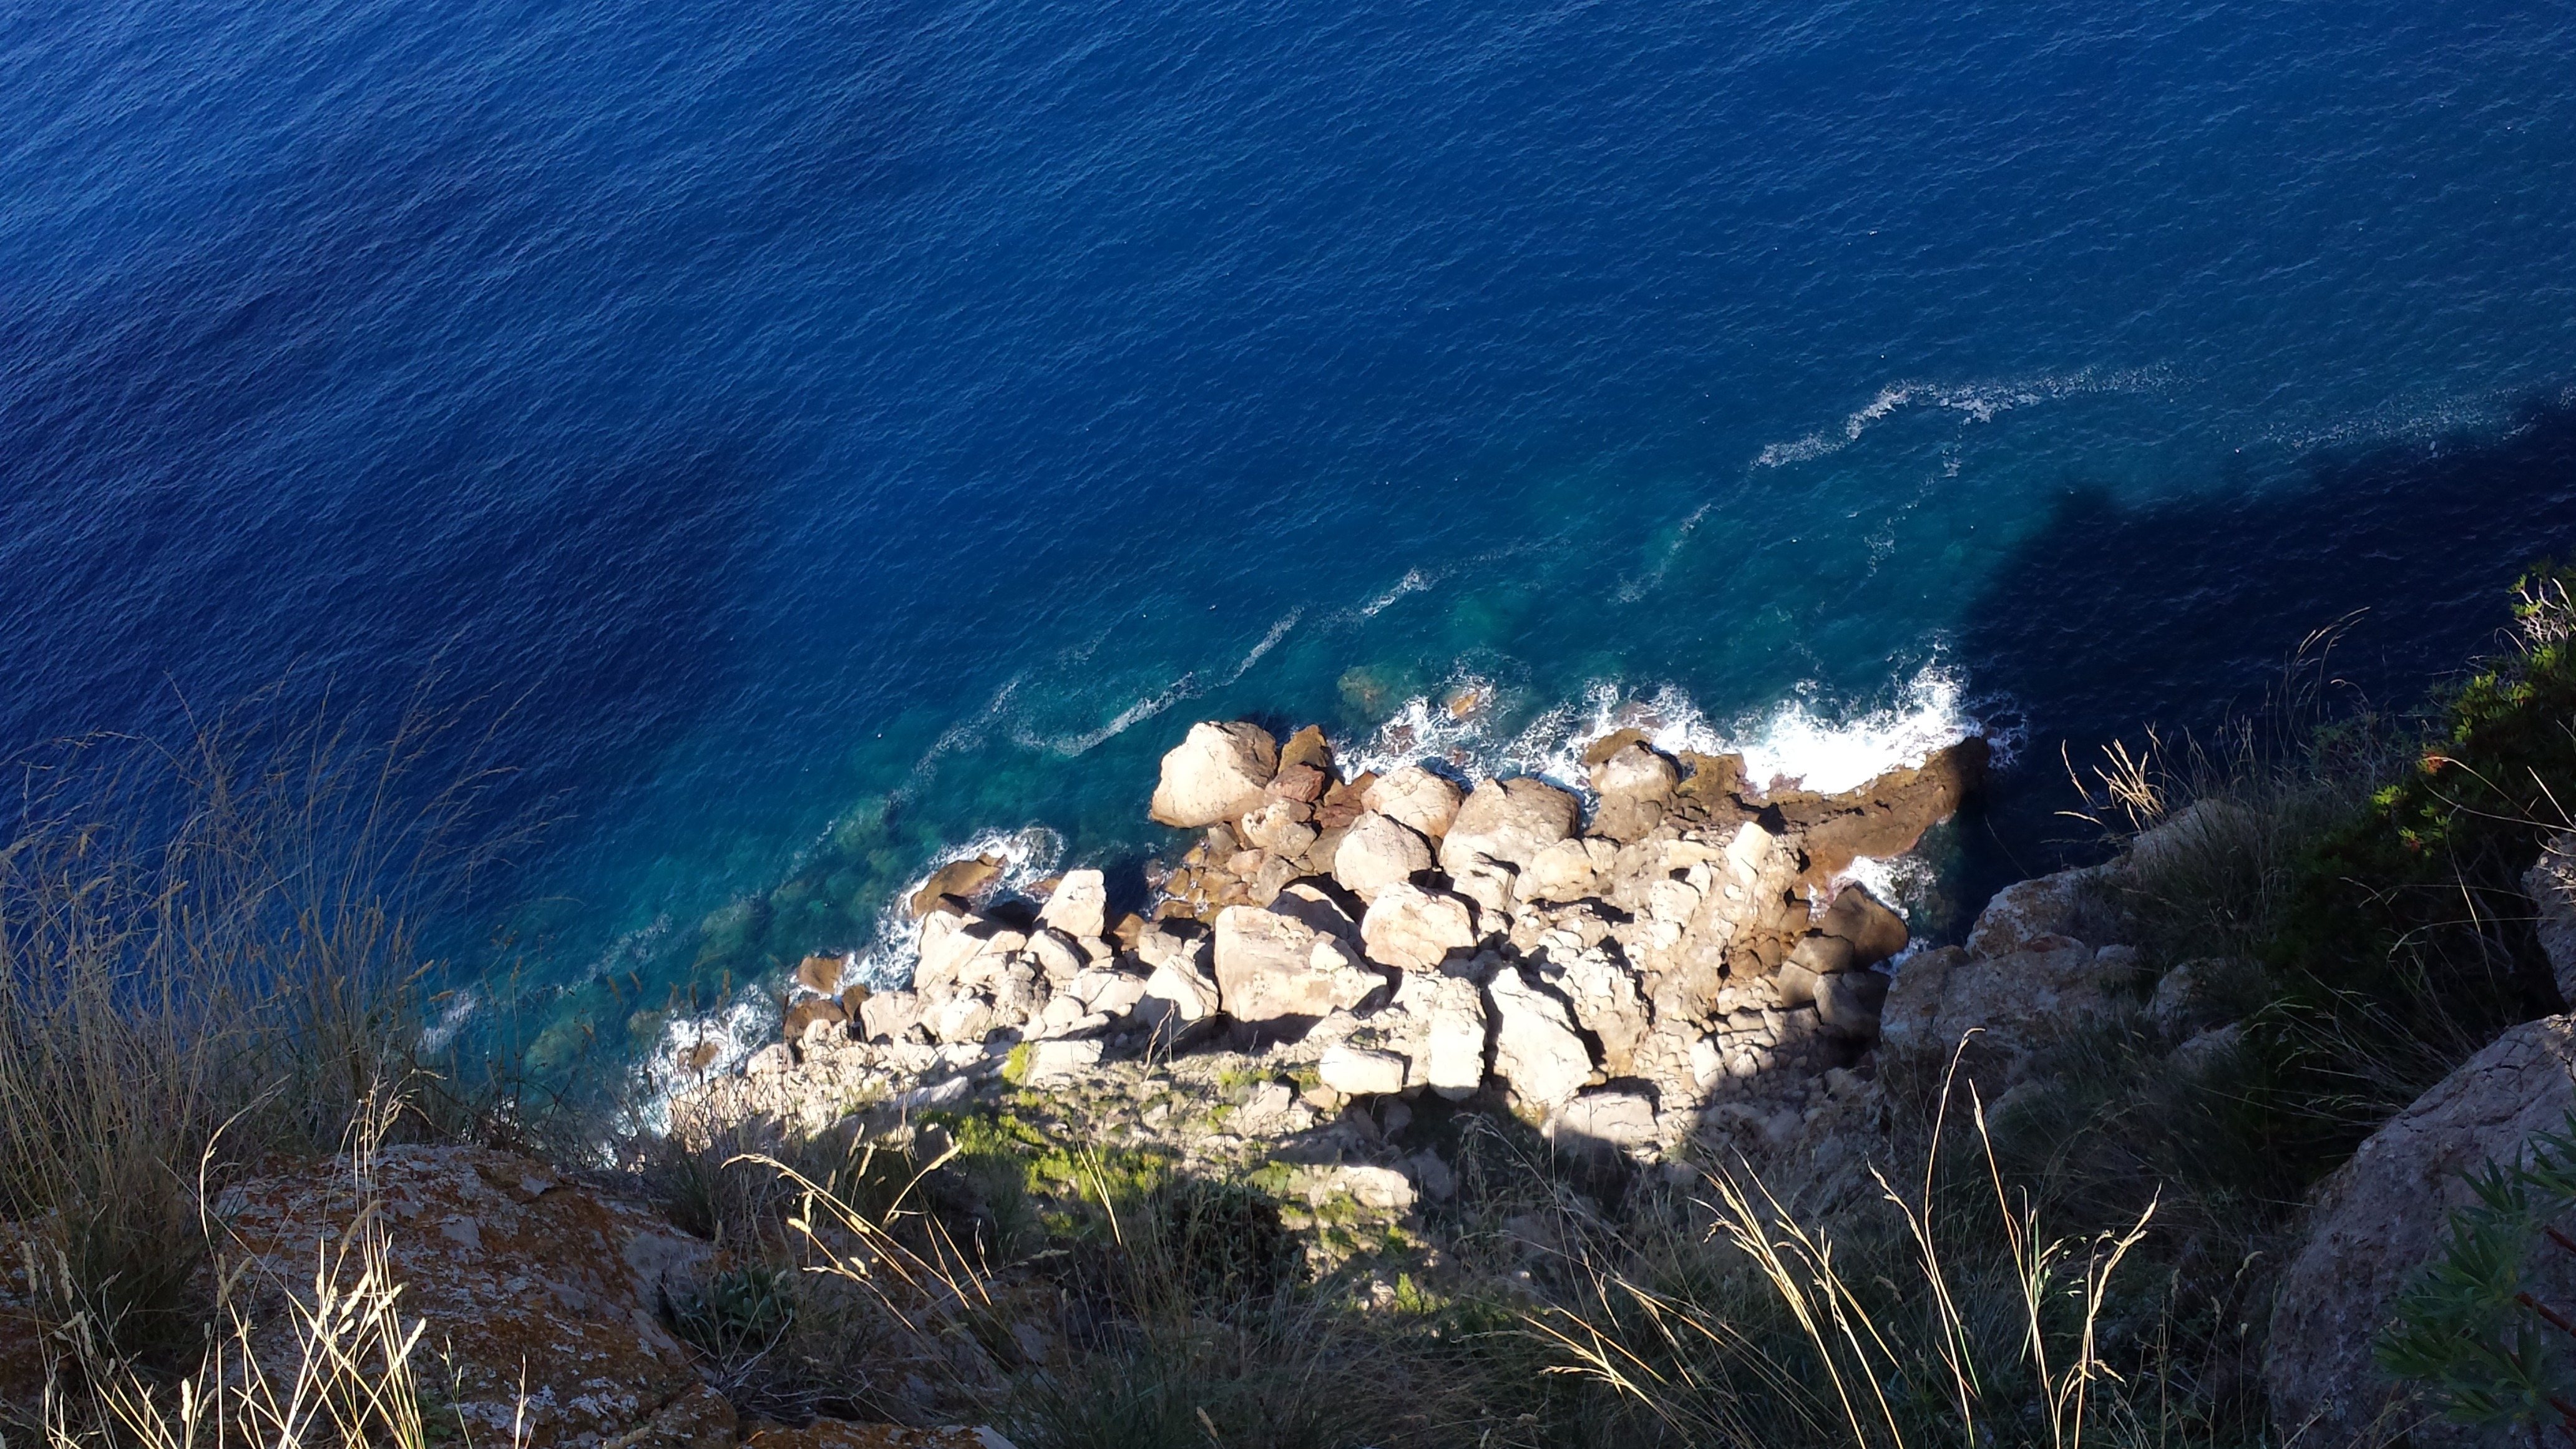
landscape, sea, coast, tree, nature, grass, rock, ocean, mountain, sun, shore, cliff, bush, bay, rest, terrain, trees, shrubs, bushes, mallorca, cape, hedge, kahl, landform, aerial photography, karg, geographical feature